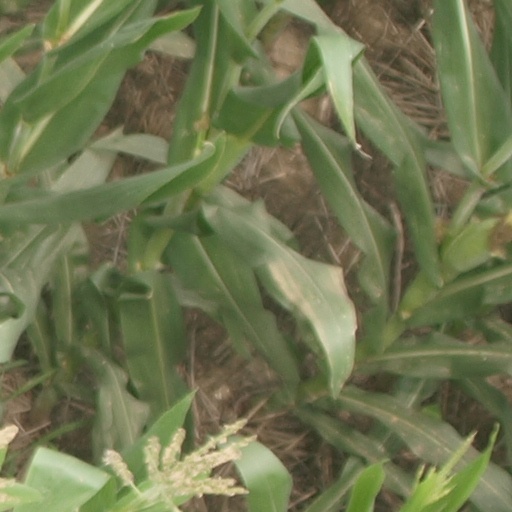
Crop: maize; corn